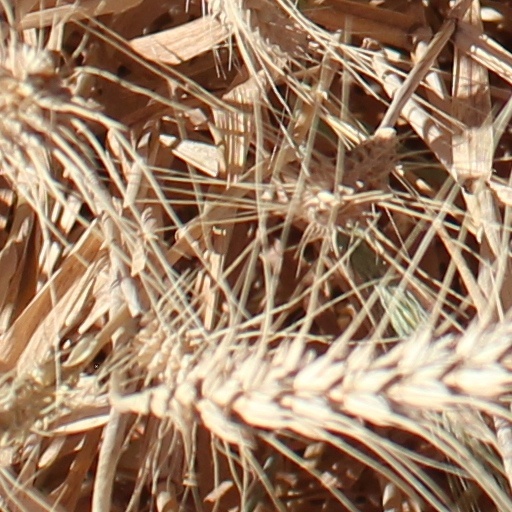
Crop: wheat